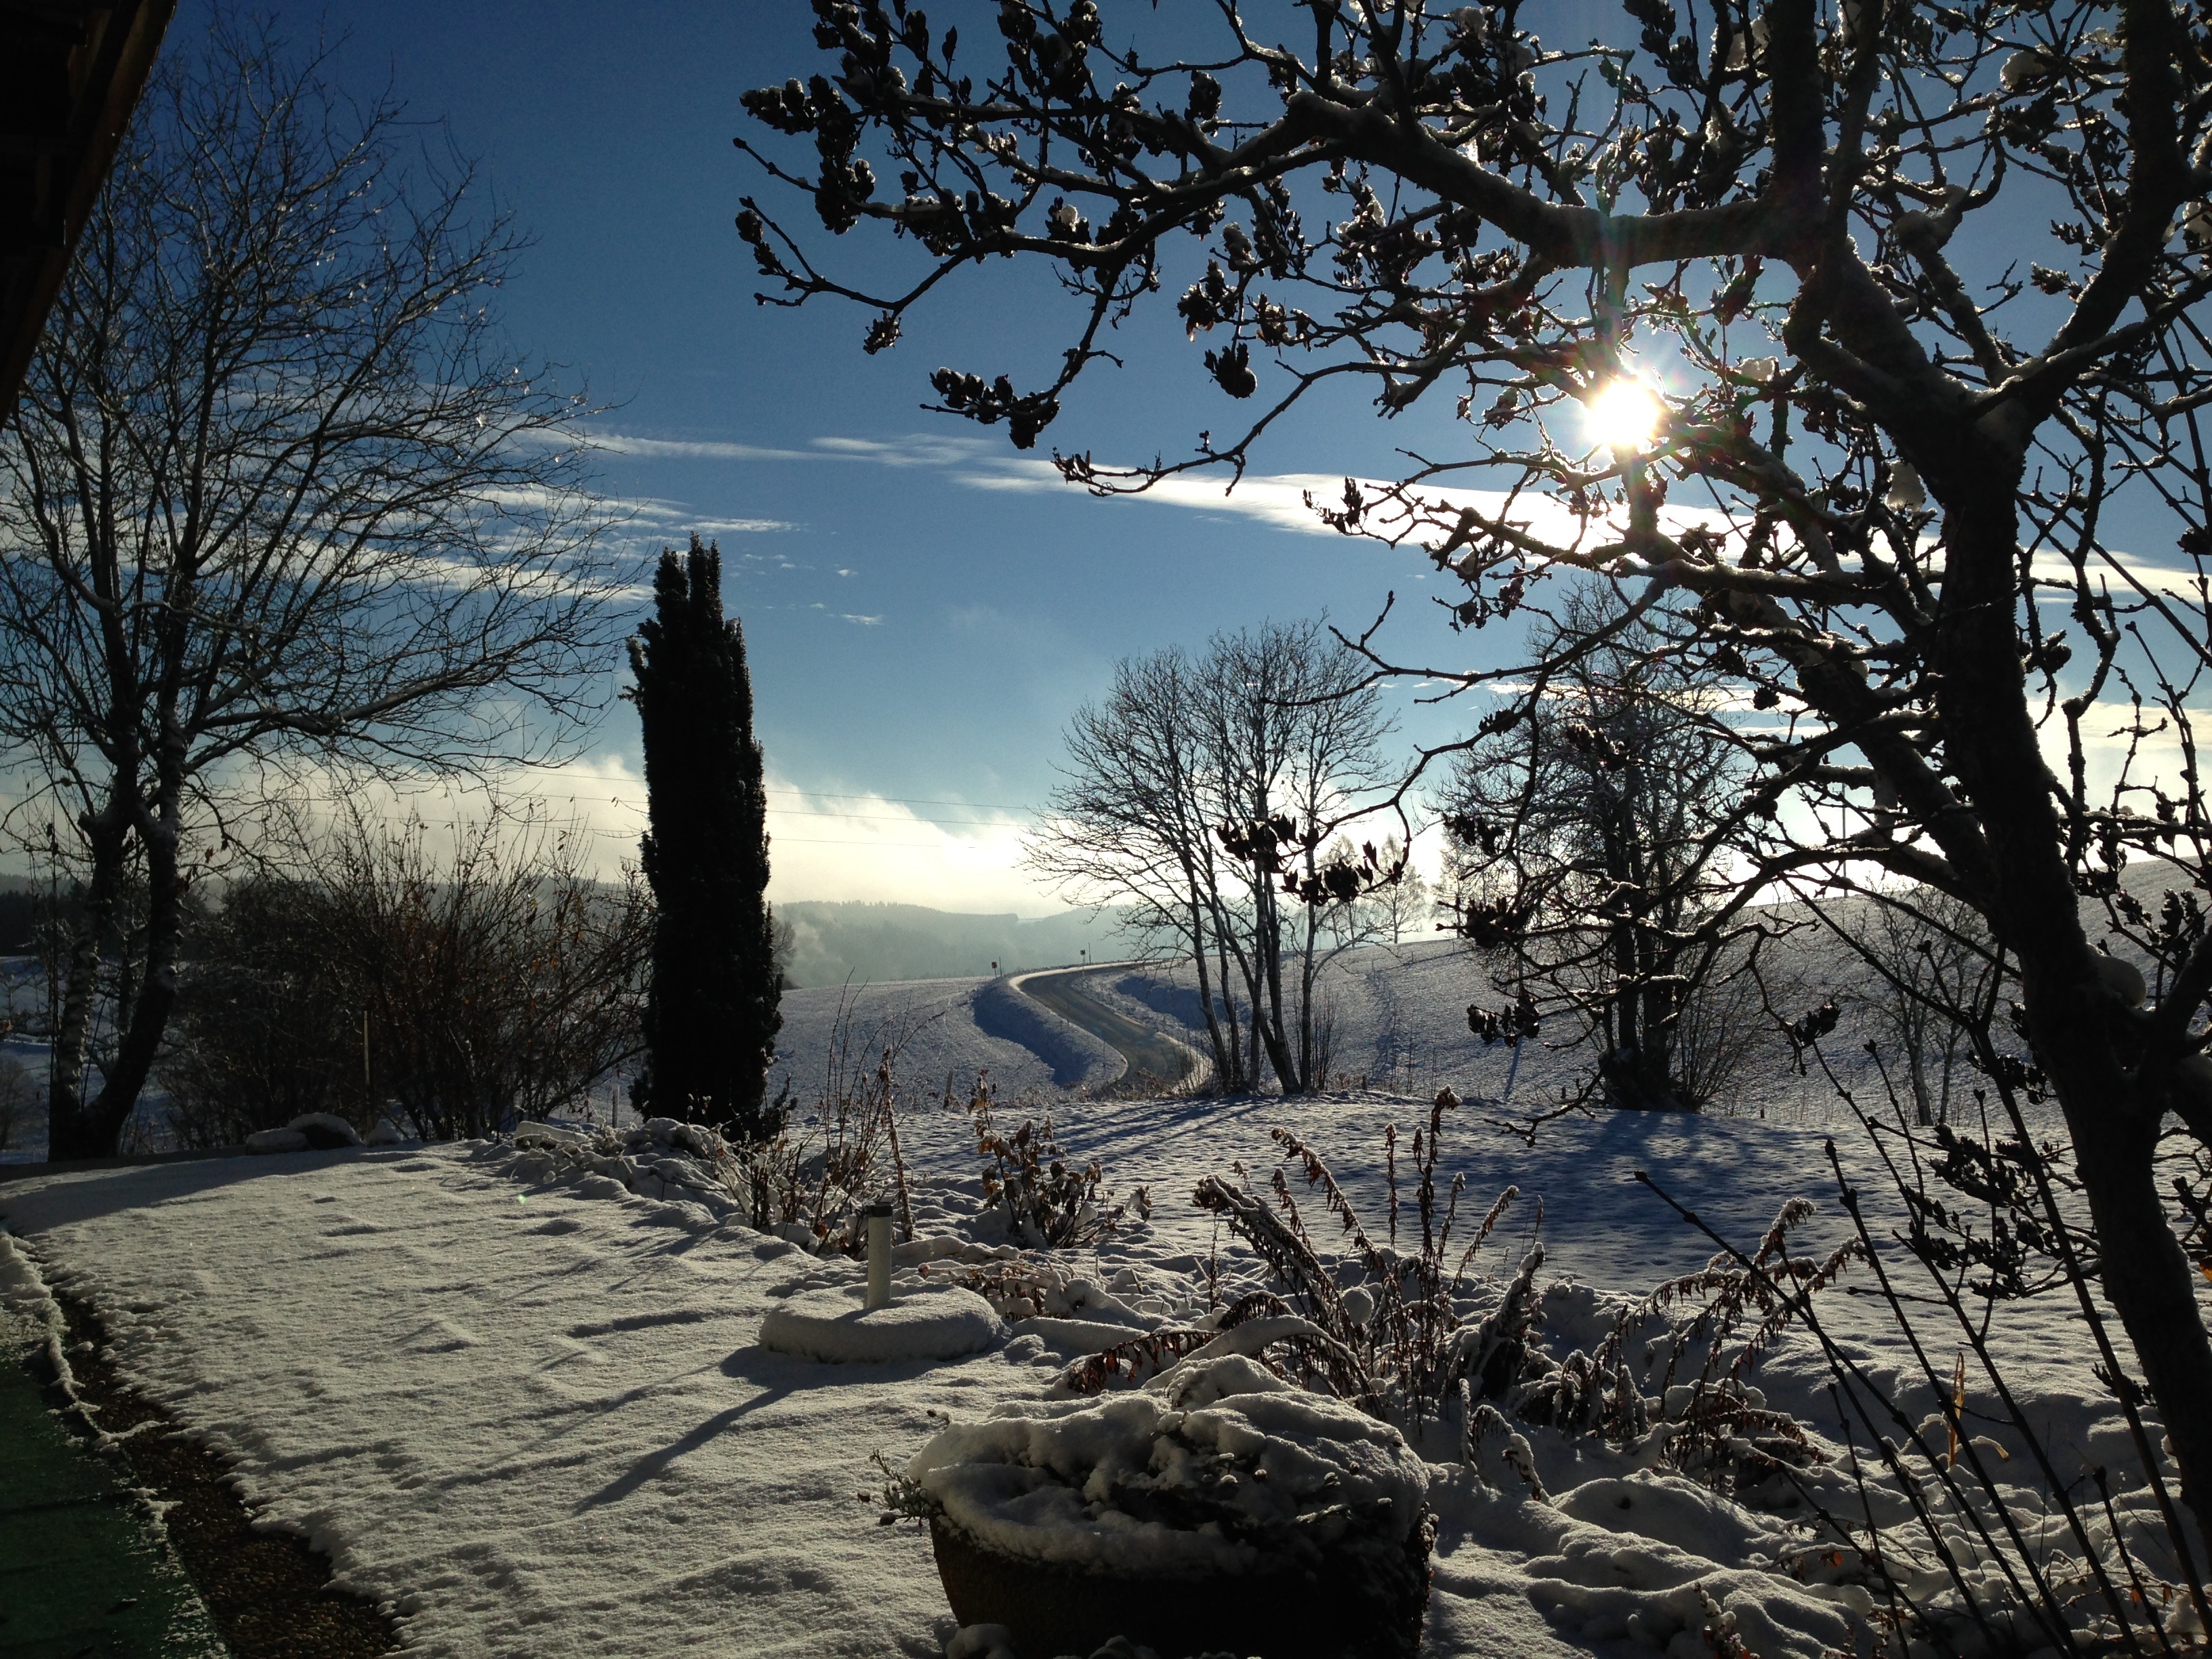
landscape, tree, nature, forest, wilderness, branch, mountain, snow, winter, plant, sun, sunset, white, sunlight, morning, frost, ice, evening, reflection, weather, snowy, season, wintry, winter forest, freezing, back light, rau, atmospheric phenomenon, woody plant